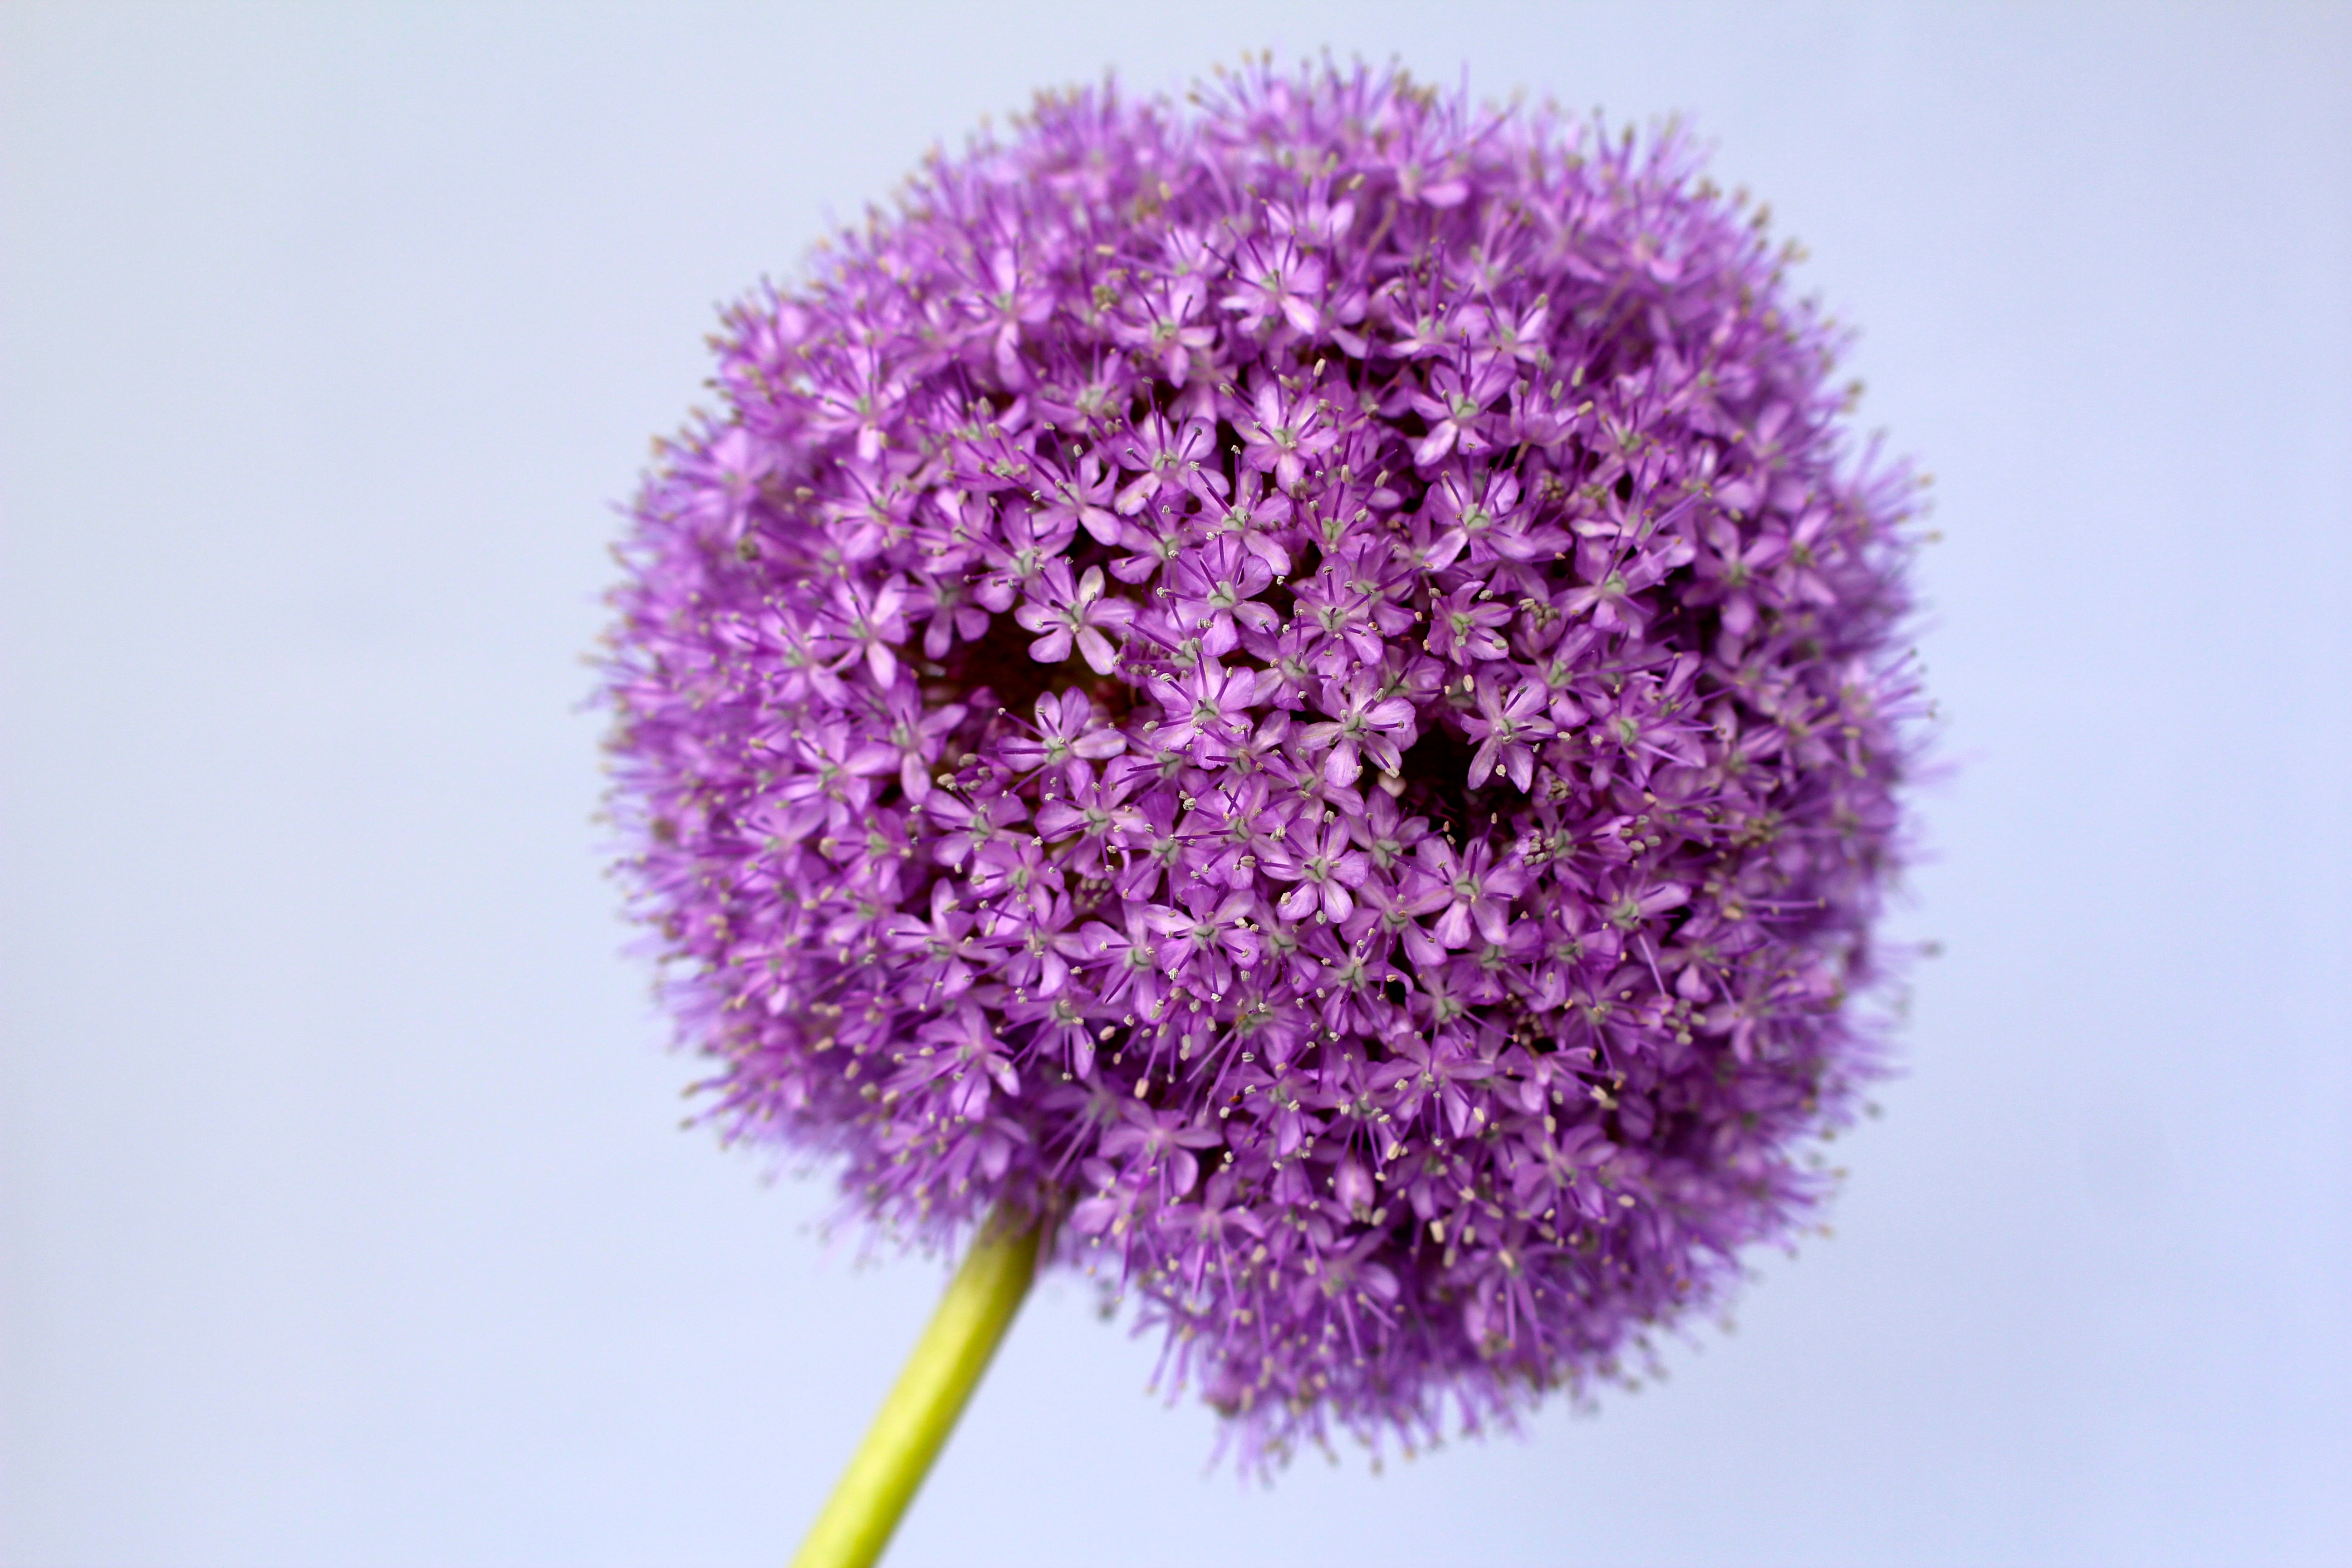
blossom, plant, flower, purple, petal, bloom, isolated, close, ball, thistle, wallpaper, allium, garden plant, flowering plant, daisy family, ornamental onion, flower ball, land plant, onion genus